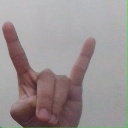
अक्षर: श